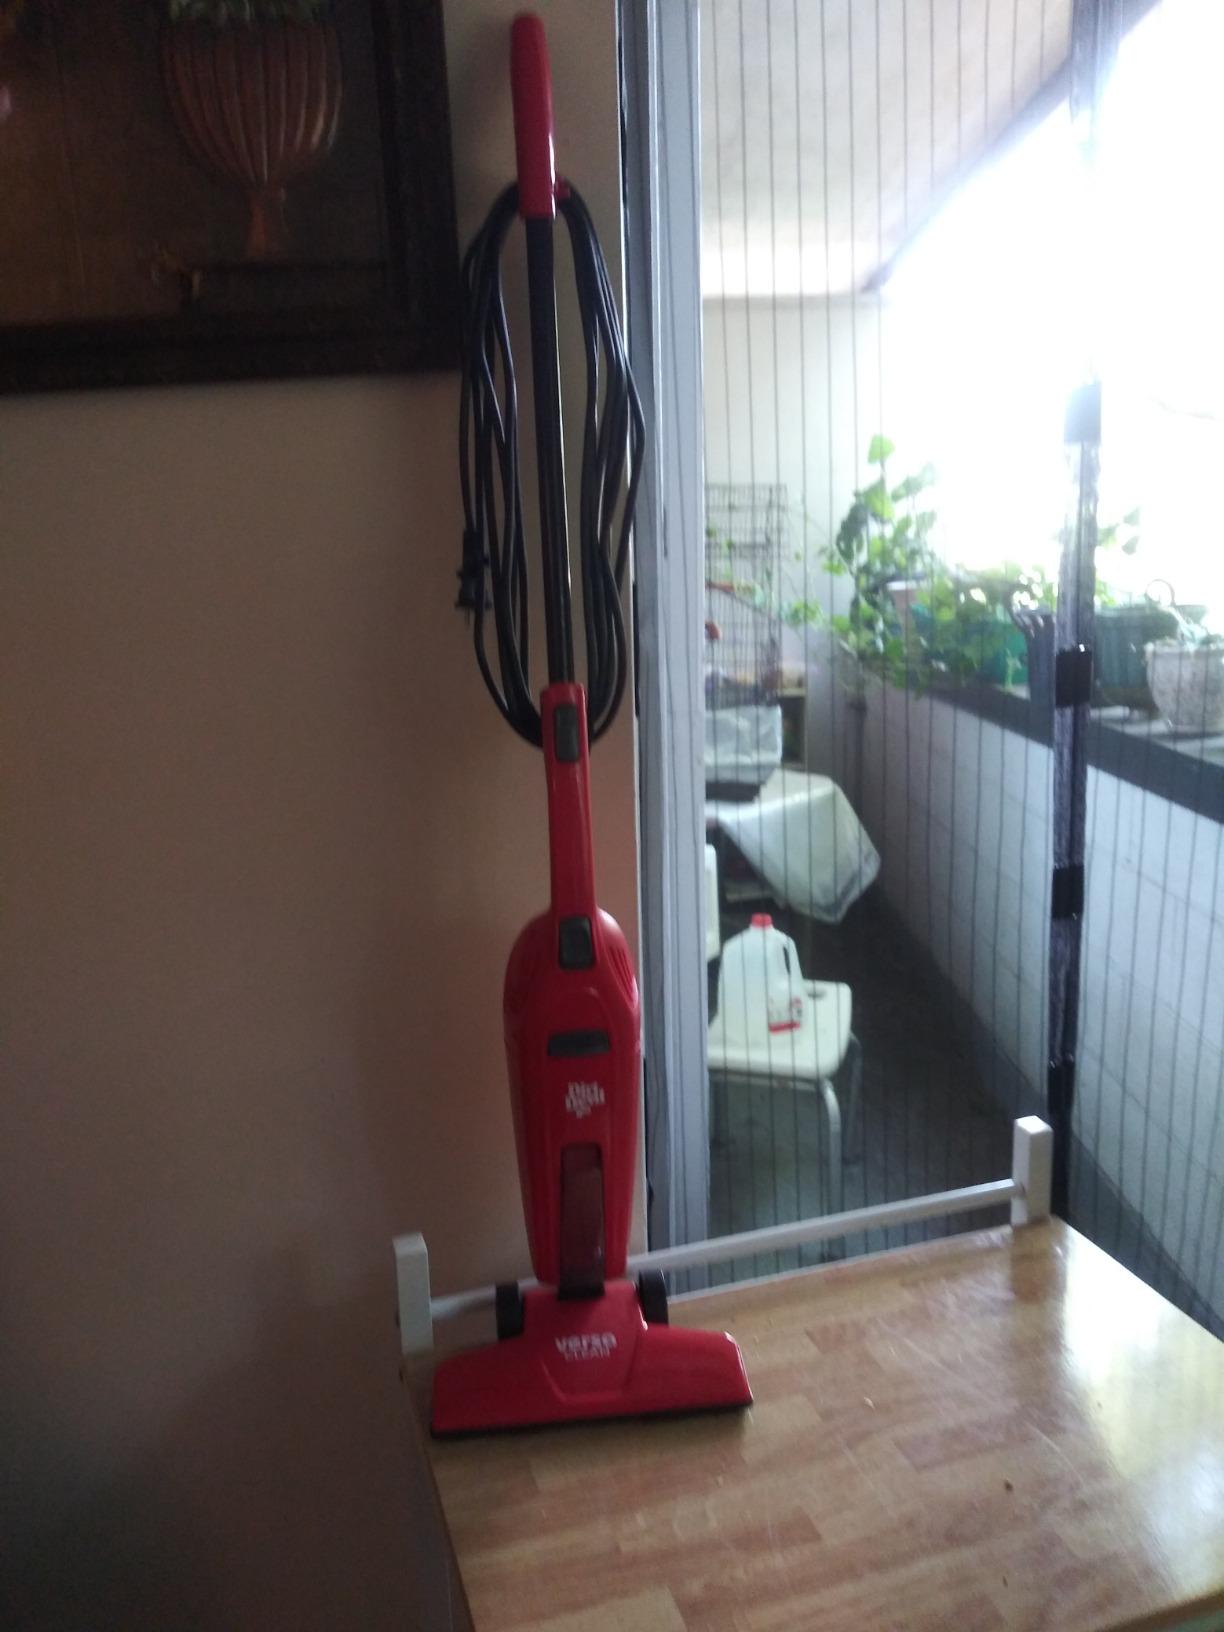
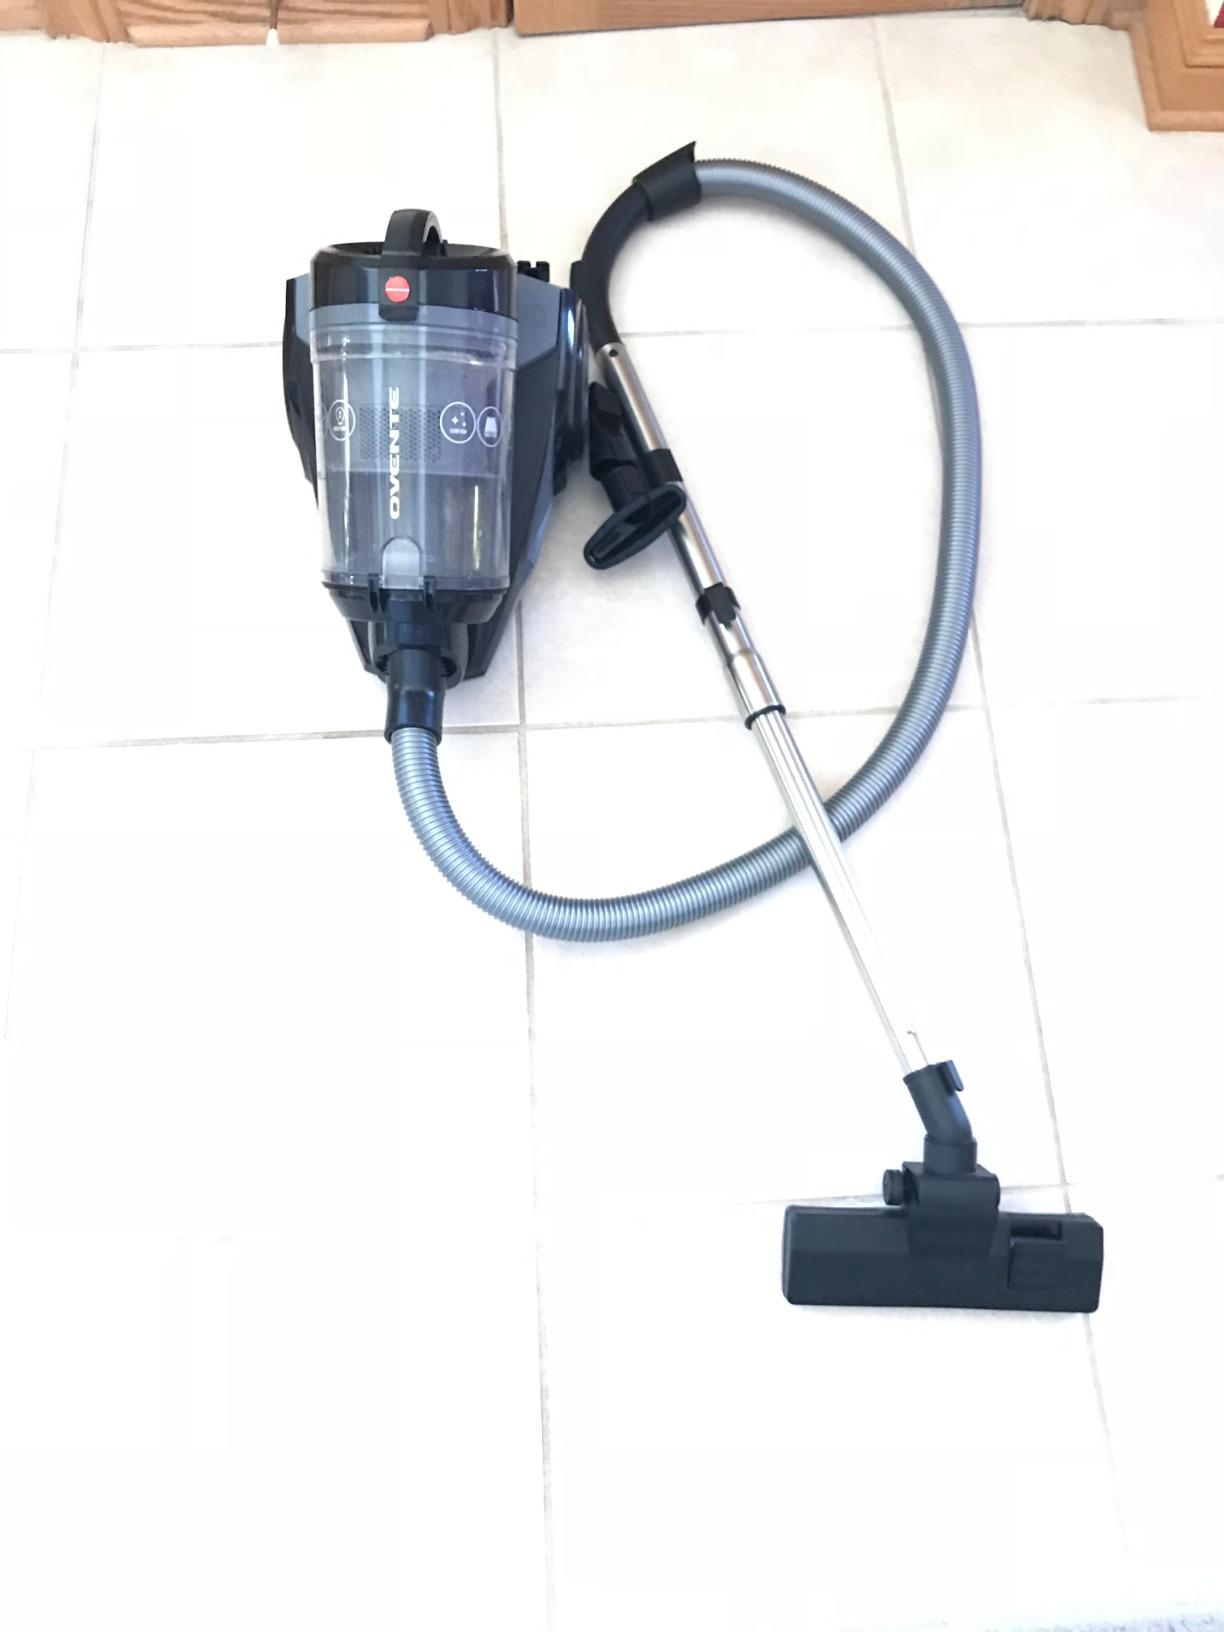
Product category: items_vacuum
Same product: no